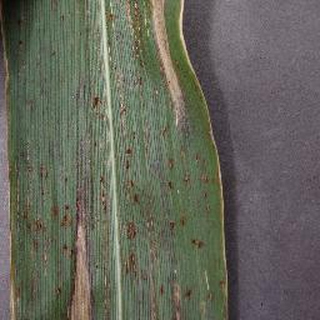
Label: corn_northern_leaf_blight